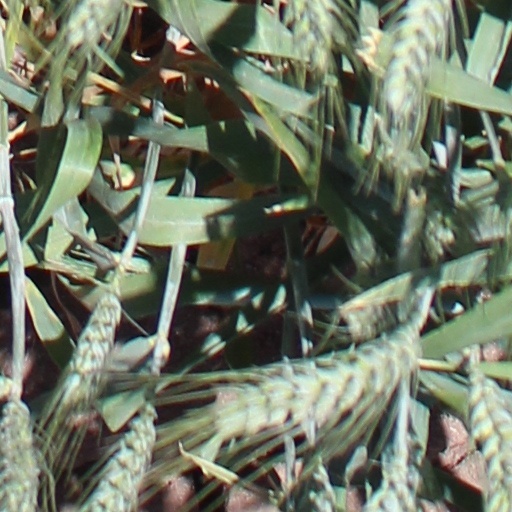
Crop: wheat